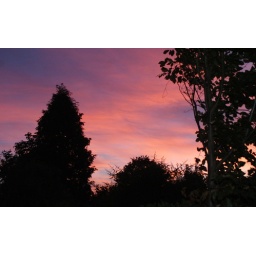
red sky in Bromham